Western Canada Sedimentary Basin

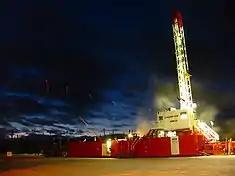
Drilling rig in the gas-bearing Greater Sierra field

Canada is the third largest producer and second largest exporter of gas in the world, with the vast majority of it coming from the WCSB. The WCSB is estimated to have of marketable gas remaining (discovered and undiscovered), which represents about two thirds of Canadian gas reserves. Over half of the gas produced is exported to the United States.